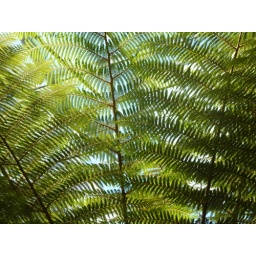
Fern patterns against glass house ceiling